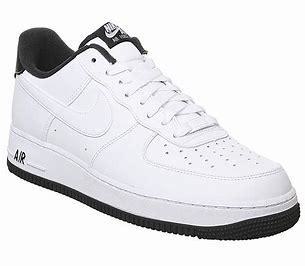
Brand: Nike
Model: Air Force 1 07